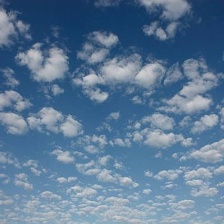
Cloud type: Altocumulus